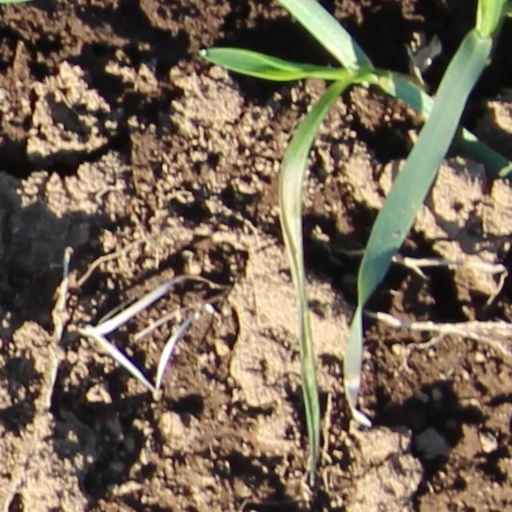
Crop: wheat